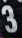
Number: 3